Take-out

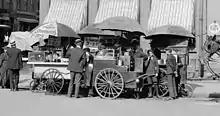
Street food vendors in early 20th century New York City

During the American colonial period, street vendors sold "pepper pot soup" (tripe) "oysters, roasted corn ears, fruit and sweets", with oysters being a low-priced commodity until the 1910s when overfishing caused prices to rise. In 1707, after previous restrictions that had limited their operating hours, street food vendors had been banned in New York City. Many women of African descent made their living selling street foods in America in the 18th and 19th centuries; with products ranging from fruit, cakes and nuts in Savannah, Georgia, to coffee, biscuits, pralines and other sweets in New Orleans. In the 19th century, street food vendors in Transylvania sold gingerbread-nuts, cream mixed with corn, and bacon and other meat fried on tops of ceramic vessels with hot coals inside.